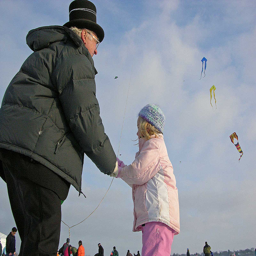
A man and young child flying kites together
An older man helps a young girl fly a kite.
A man helps a young girl fly kites with a group.
the man and child are kite flying among other people.
a young person and an older person holding a kite